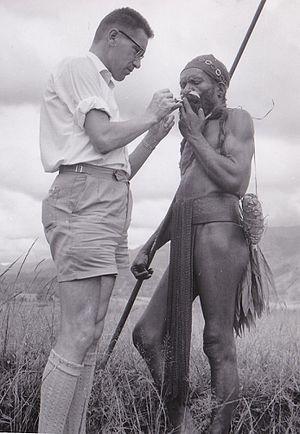
Jean Buhler à Minj (Hauts plateaux de Papouasie - Nouvelle Guinée, vallée du Wahgi), après un atterissage forcé en venant de Port-Moresby, 1960
Jean Buhler, de son vrai nom Jean Bühler, est un écrivain, photographe, journaliste et voyageur suisse né en 1919 à La Chaux-de-Fonds et mort en 2017 au Locle.